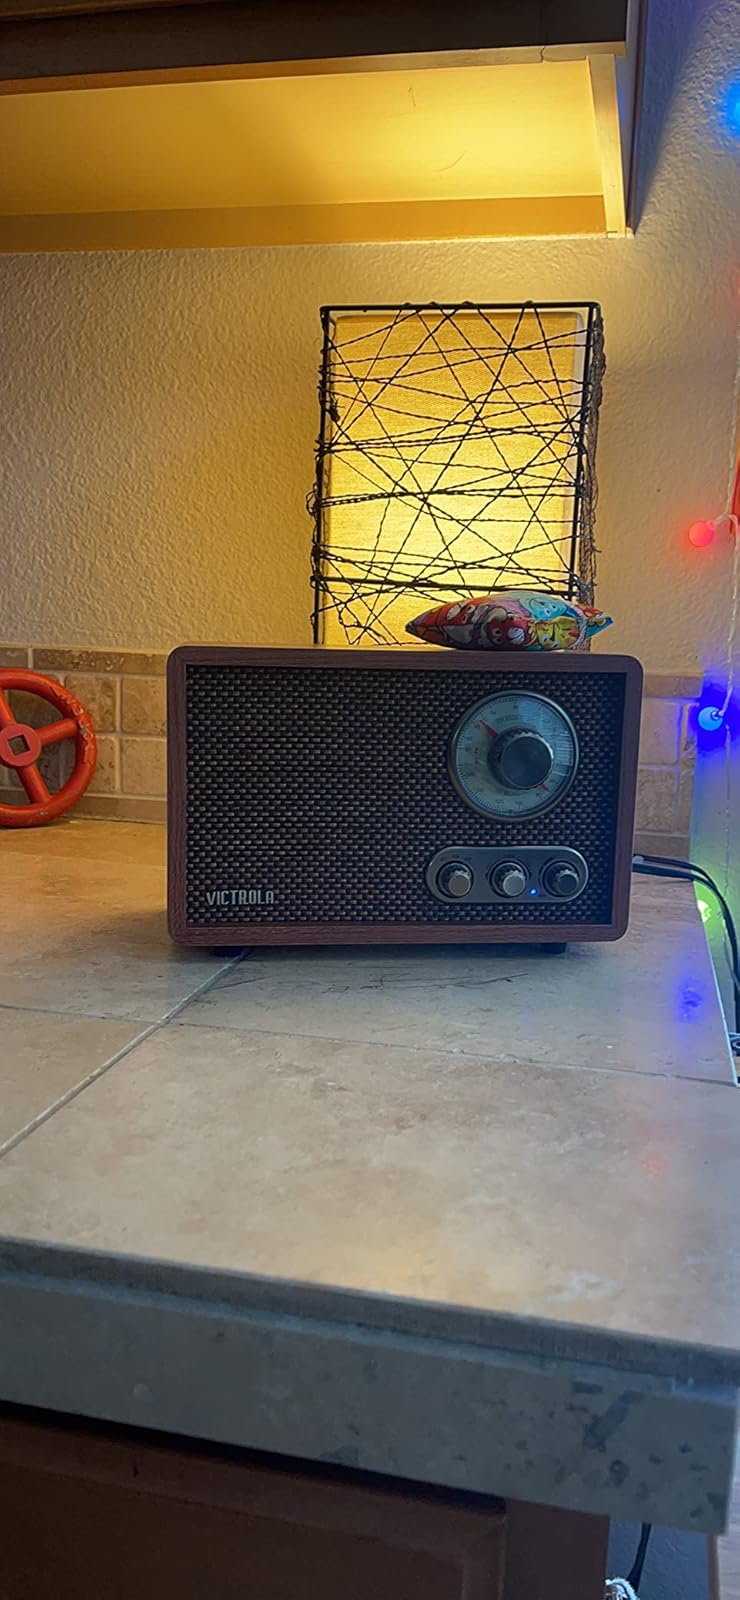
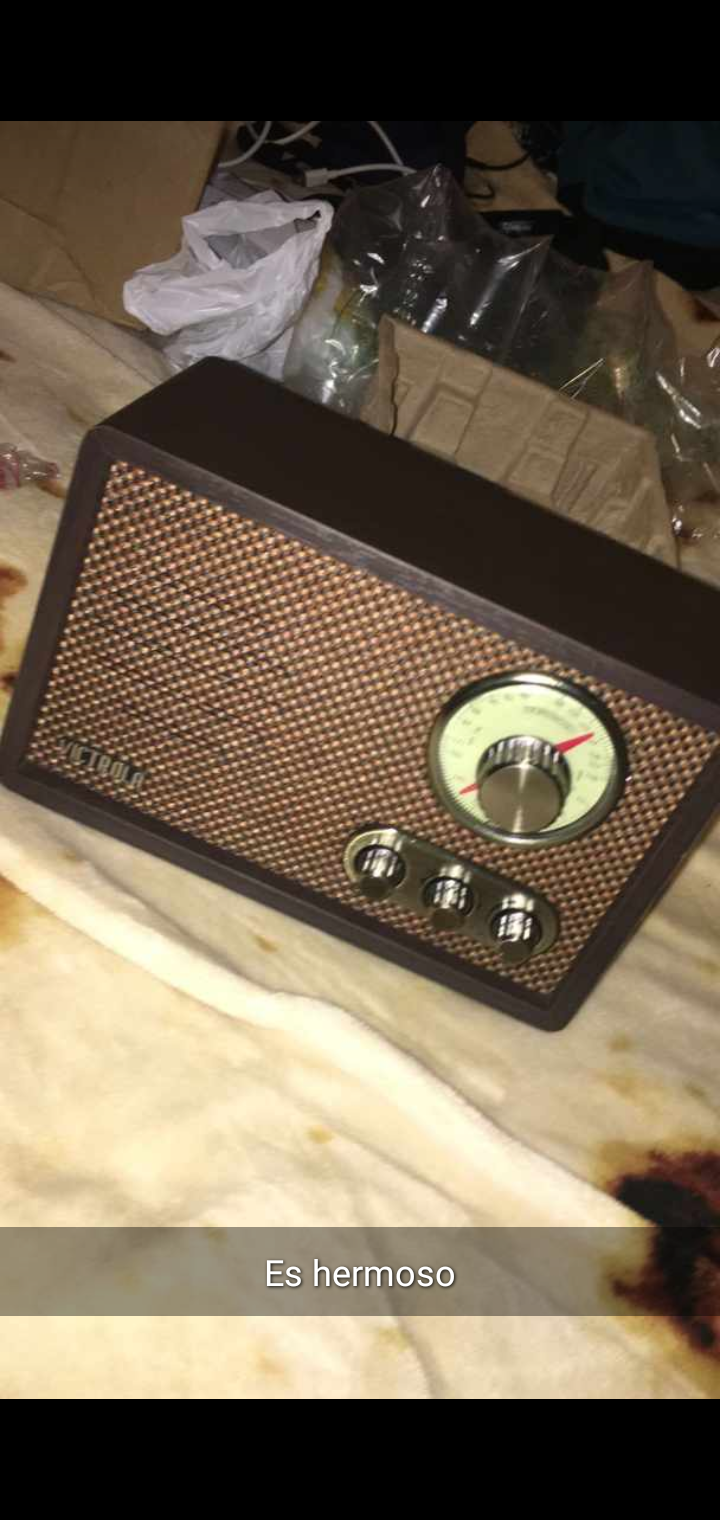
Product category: radio
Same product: no